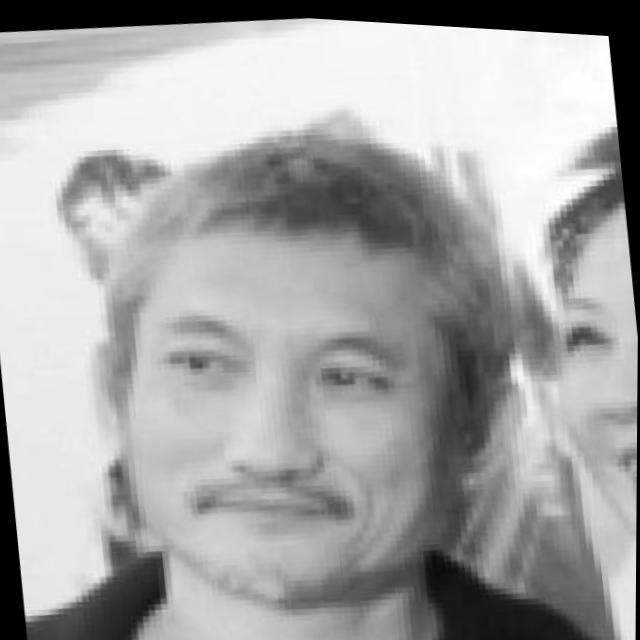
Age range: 45-64